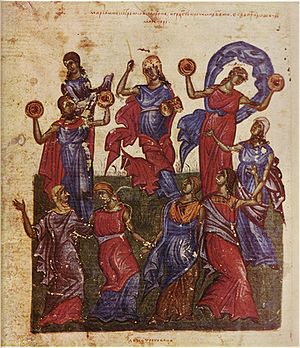
Mirjam
Mirjam tog sin pauke, og de andre kvinder ligeså. (2. Mos 15:20).